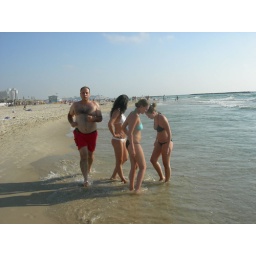
hot girls in the beach